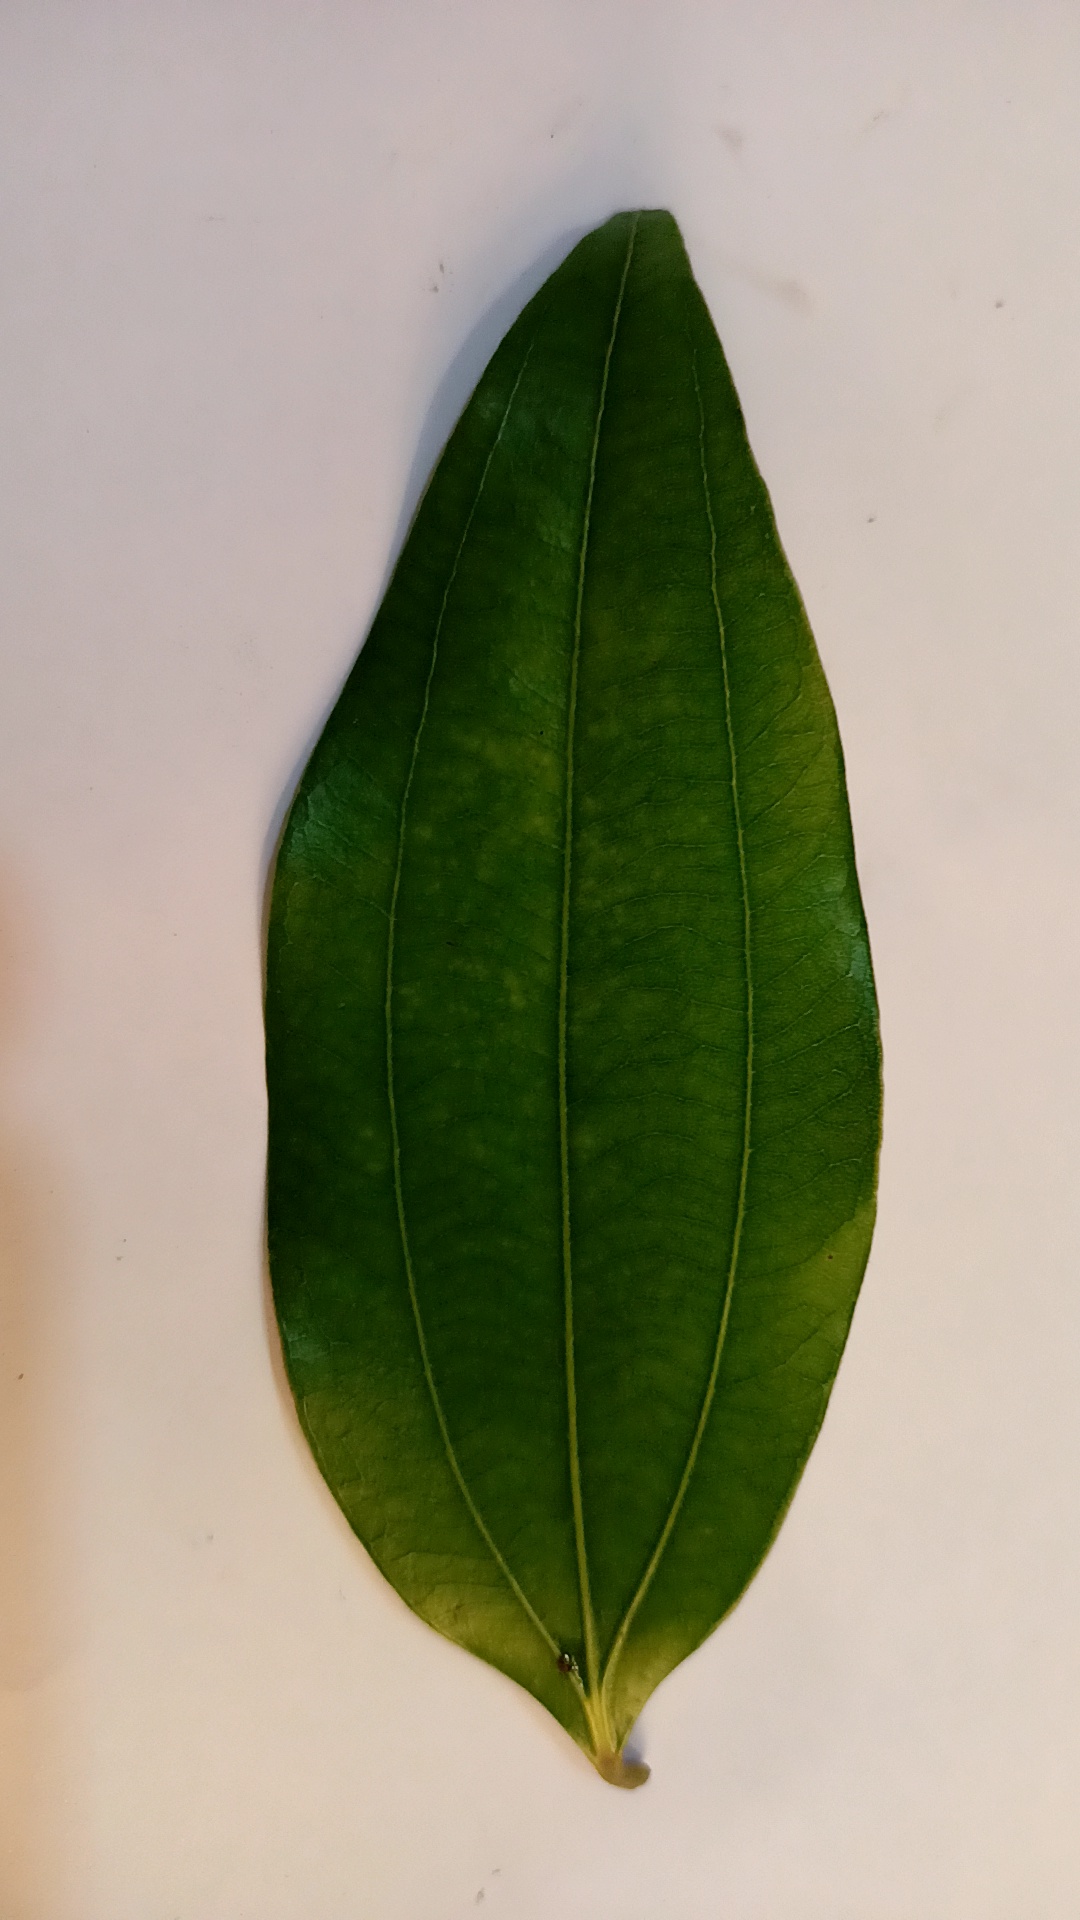
Label: Healthy